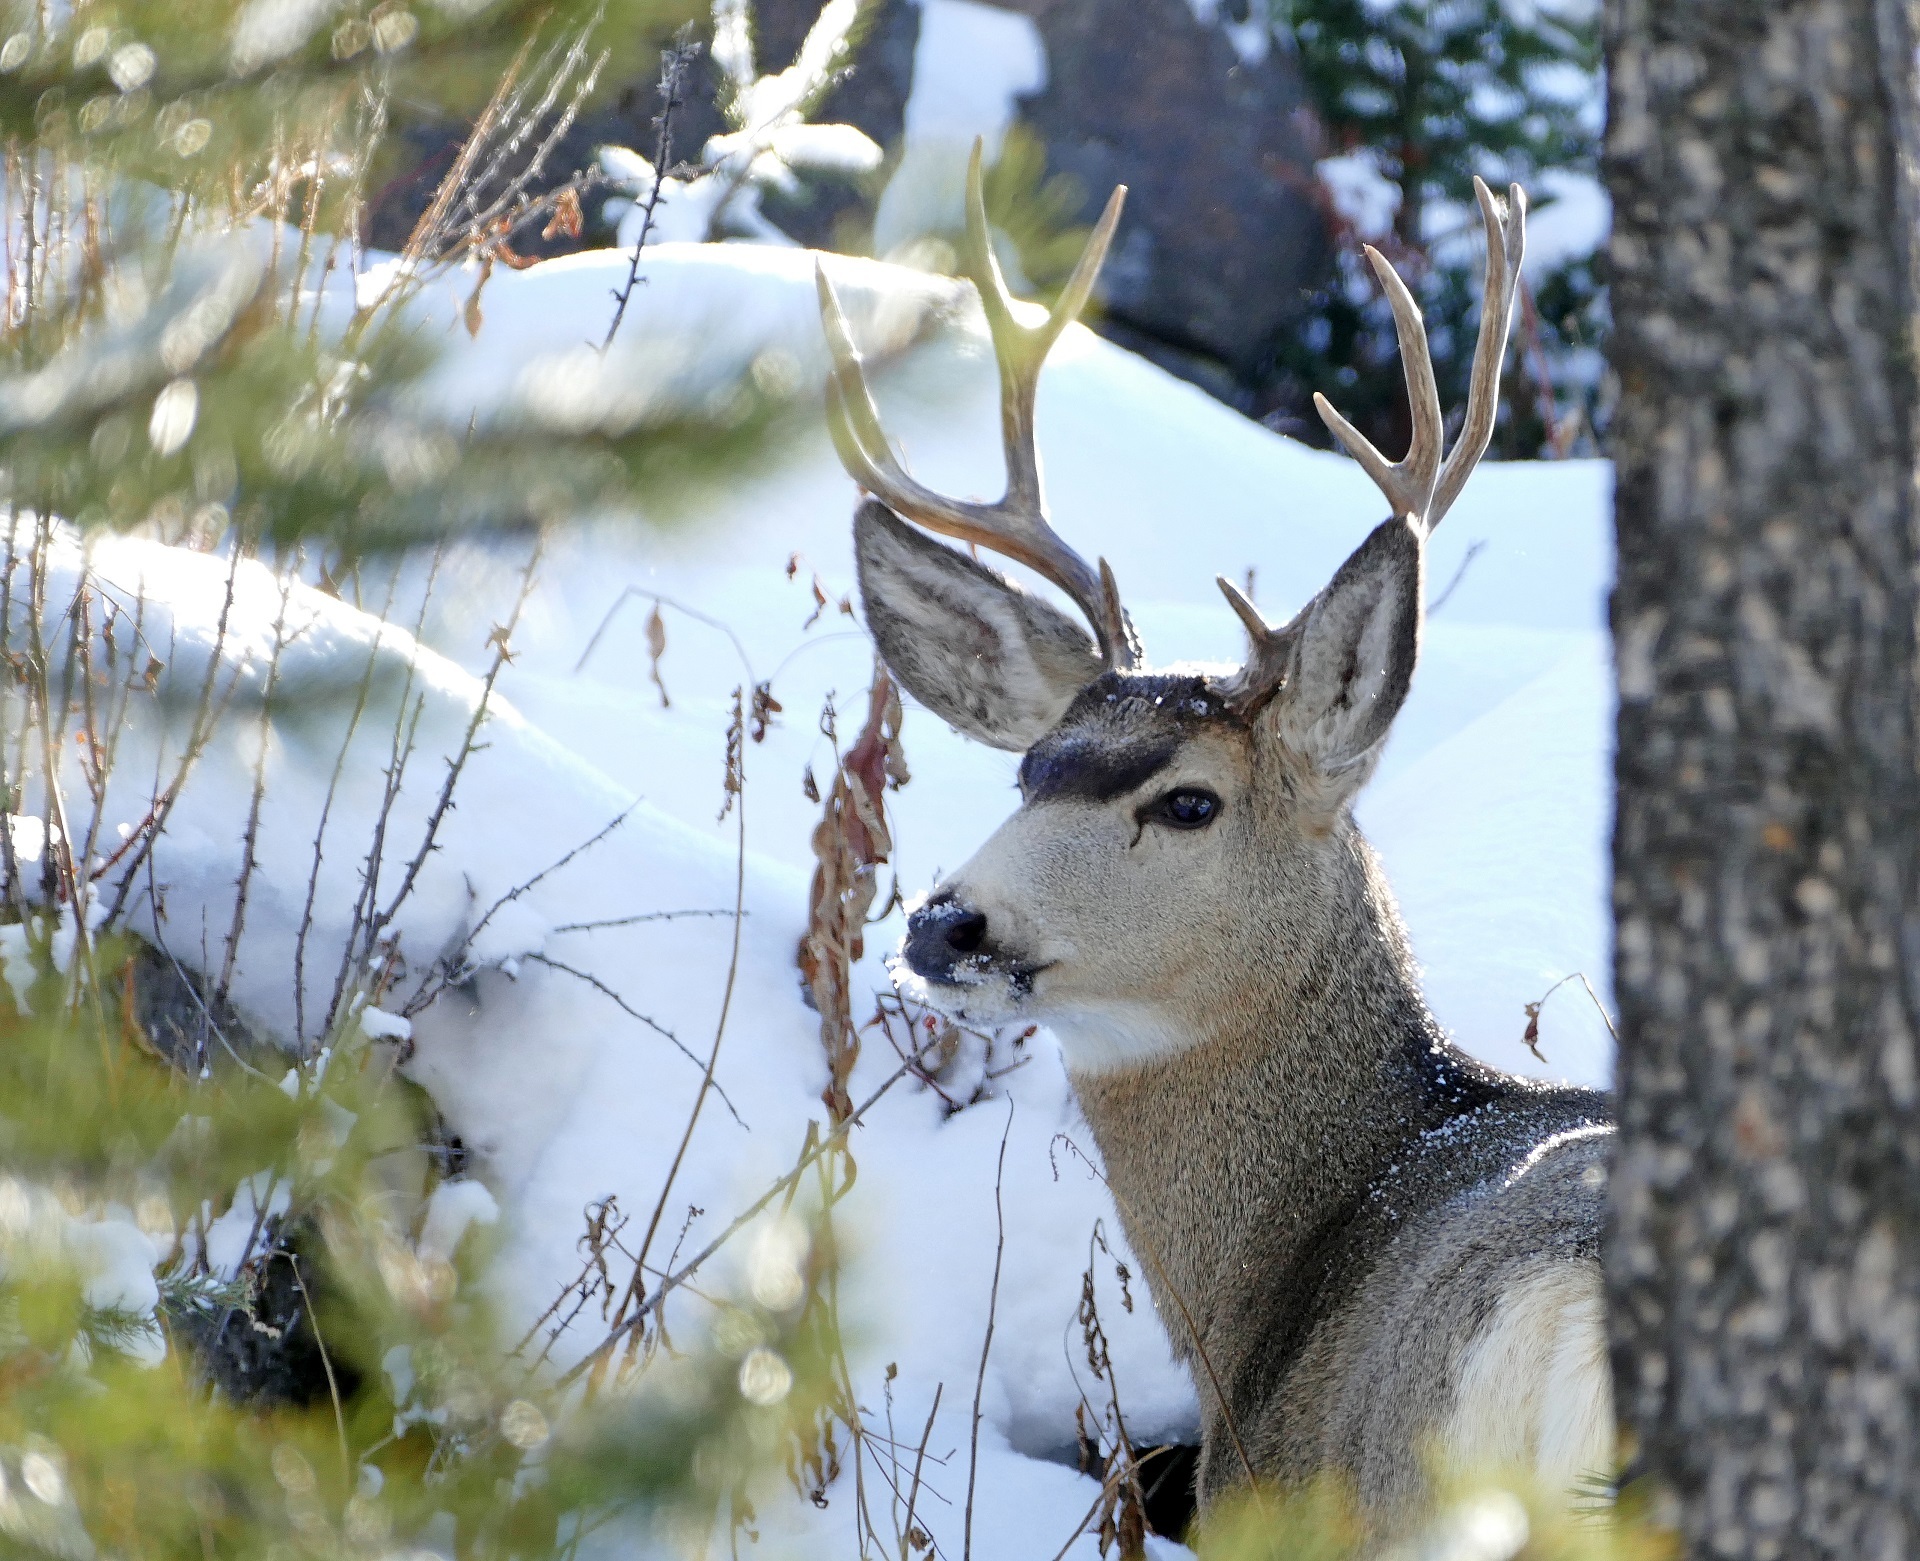
nature, forest, wilderness, snow, looking, male, wildlife, deer, portrait, mammal, fauna, outdoors, head, reindeer, vertebrate, antlers, buck, mule deer, white tailed deer